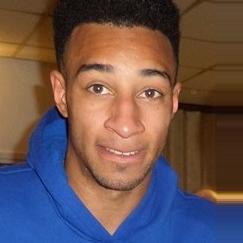
Age: 23